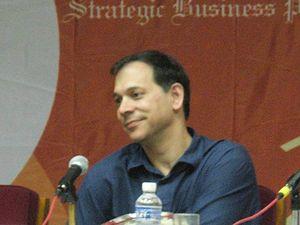
"Kenneth H. ""Ken"" Perlin est professeur au département d'informatique de l'Université de New York, fondateur du Media Research Lab de NYU, et directeur du Games for Learning Institute. Ses intérêts de recherche comprennent le graphisme, l'animation, le multimedia, et les sciences de l'éducation. Il a développé ou a participé au développement de techniques telles que le bruit de Perlin, l'hypertexture, l'animation interactive de personnage en temps réel, et des éléments d'interface utilisateur tels que l'interface utilisateur zoomable, la tablette graphique, ou plus récemment, les dispositifs multi-touch bon marché. Il est également Chief Technology Advisor de ActorMachine, LLC.